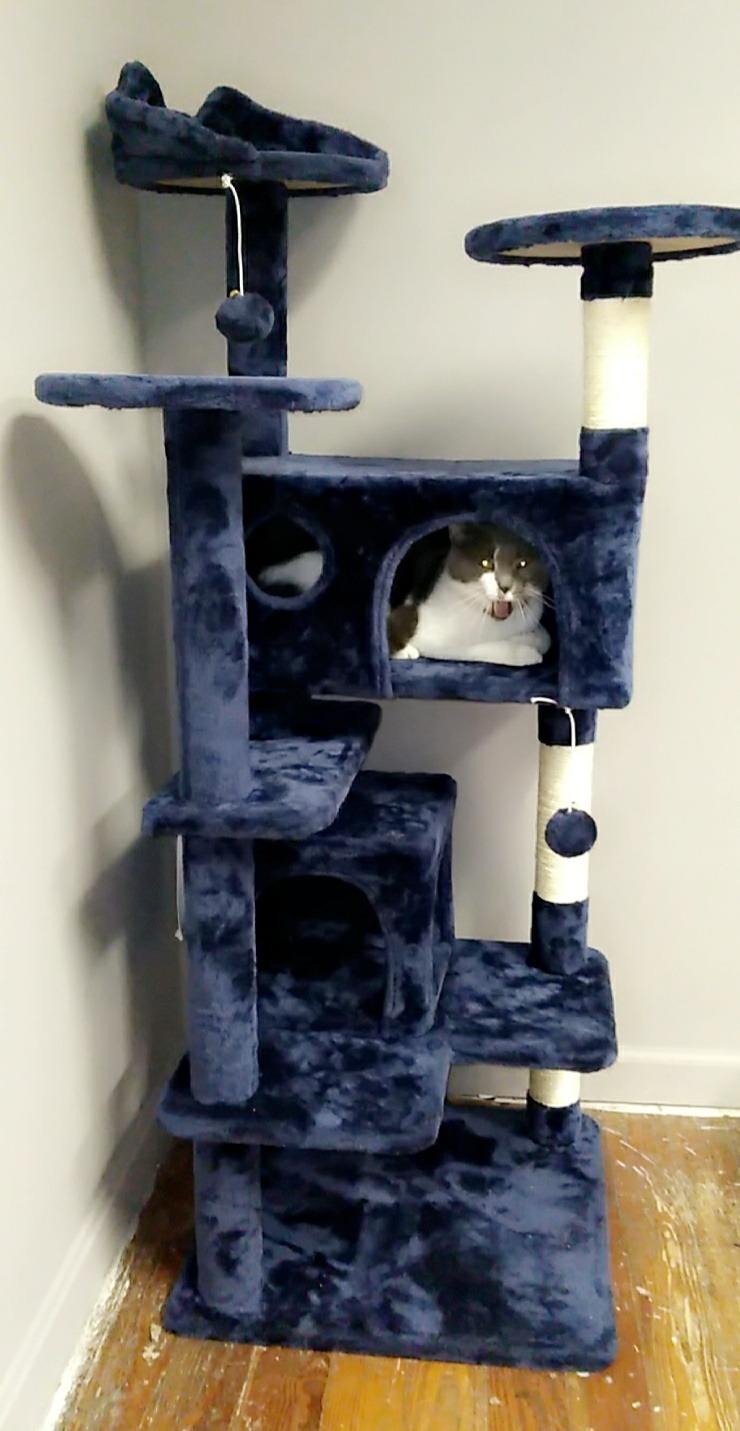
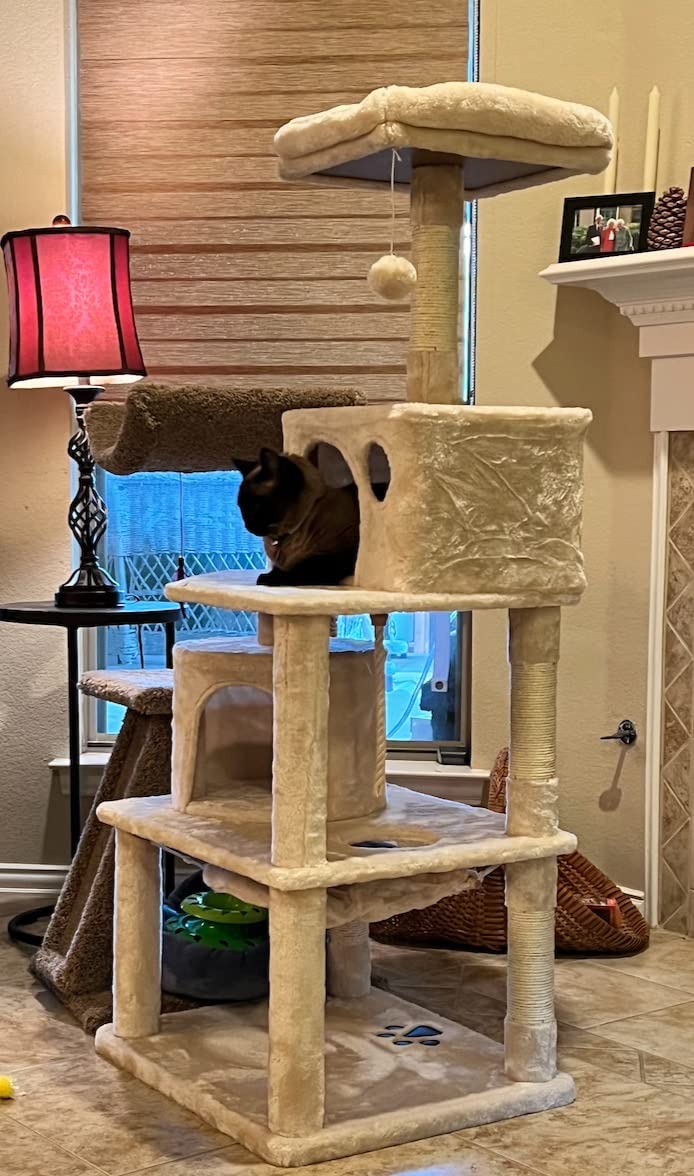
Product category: items_cat tree
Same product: no